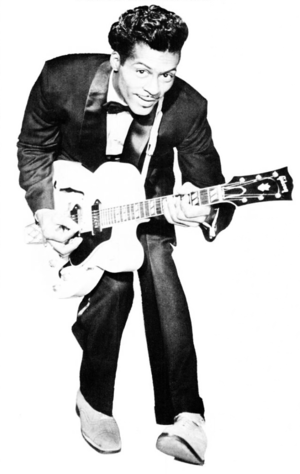
Chuck Berry / Biografi og karriere / Kontrak med Chess: "Maybellene" til "Come On" (1955-1962)
Berry i en 1958 reklame foto
"Charles Edward Anderson ""Chuck"" Berry var en amerikansk guitarist, sanger og sangskriver. Han skrev store hits som ""Maybellene"", ""Memphis, Tennessee"", ""Johnny B. Goode"", ""Sweet Little Sixteen"", ""Rock and Roll Music"" og ""Roll Over Beethoven"" samt den småvulgære ""My Ding-A-Ling"", og hans musik er stadig med til at inspirere musikere i dag.